Cloak

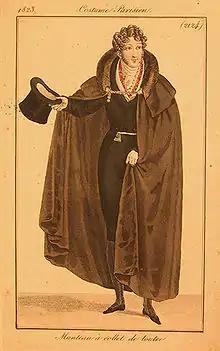
A young man in an evening cloak, 1823.

A cloak is a type of loose garment worn over clothing, mostly but not always as outerwear for outdoor wear, which serves the same purpose as an overcoat and protects the wearer from the weather. It may form part of a uniform. People in many different societies may wear cloaks. Over time, cloak designs have changed to match fashion and available textiles.